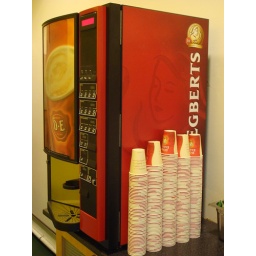
The most important machine in the building